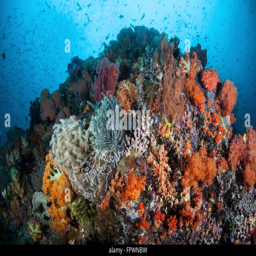
soft corals , sponges , and other invertebrates compete for space on a beautiful reef .